Laurie Fendrich

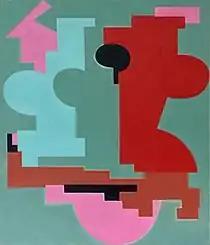
Laurie Fendrich, "My Own Dolly", oil on canvas, 40" x 34", 2018.

In her early work, Fendrich created large abstractions dominated by triangular forms and tonal contrast, seeking, in her words, to "make the most eye-grabbing, dynamic painting … while not sacrificing harmony and balance." In the 1990s, she reduced her work's scale in reaction against the bombastic art of the day, and crucially, discovered Russian Constructivism and the oval and irregular bulbous forms of her mature work, which posed greater compositional challenges. Since that time, her vocabulary of interlocking, jigsaw–puzzle shapes orbiting complex, off-kilter compositions has remained fairly consistent. Her later work (e.g., "My Own Dolly", 2018), which "Art in America" called "her jauntiest, most complex and absorbing ever," has broadened to include near-cartoony forms alluding to the figure and Pop art, a more subdued palette, variation in the scale of shapes, and airier compositions.